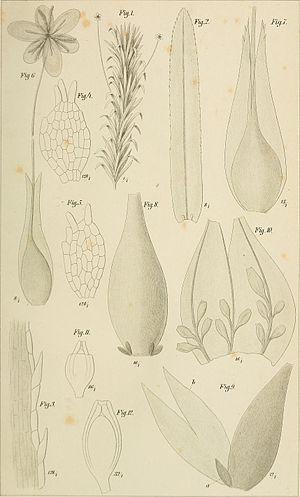
Lagarosiphon est un genre de plantes aquatiques créé et décrit en 1841 par Harvey William Henry. Selon Tela Botanica, L. Major est aussi déjà trouvé dans plus d'une dizaine de départements français.